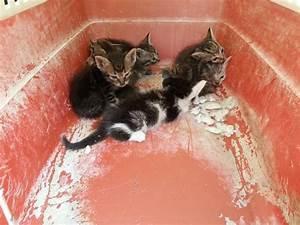
cat